Vrouwenheide

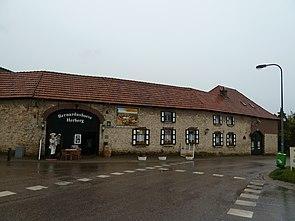
Monumental Bernardushoeve

The Vrouwenheide ("Women's heath") is a hill in the Netherlands and former heath land, just south of Ubachsberg in the municipality of Voerendaal. With a height of 218 metres above NAP it is one of the highest points in the European part of the Netherlands.